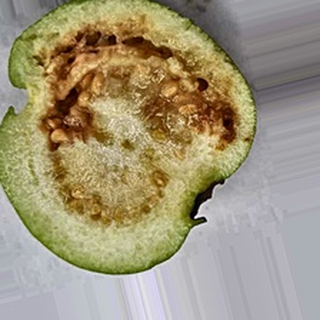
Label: guava_fruit_fly